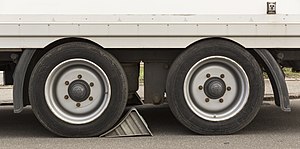
Bremsesko
Køretøj med stopklods
Bremsesko på et sæt tvillingehjul
Bremsesko eller hæmsko er et redskab med hvilke jernbanevogne hemmes eller standses i deres løb.